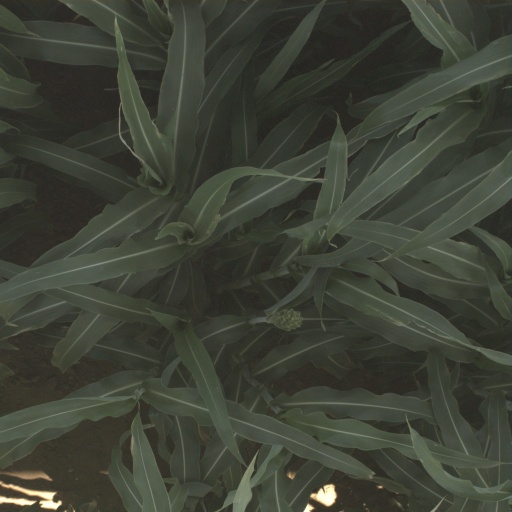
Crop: sorghum